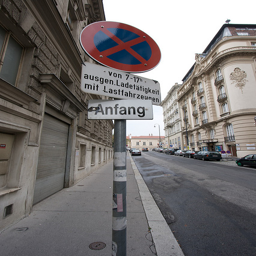
A group of street signs on sidewalk next to a building.
Street signs that are on a pole next to the street.
A sign is shown next to a building and street.
A round street sign in Europe written in German.
A do not enter sign on a street in Germany